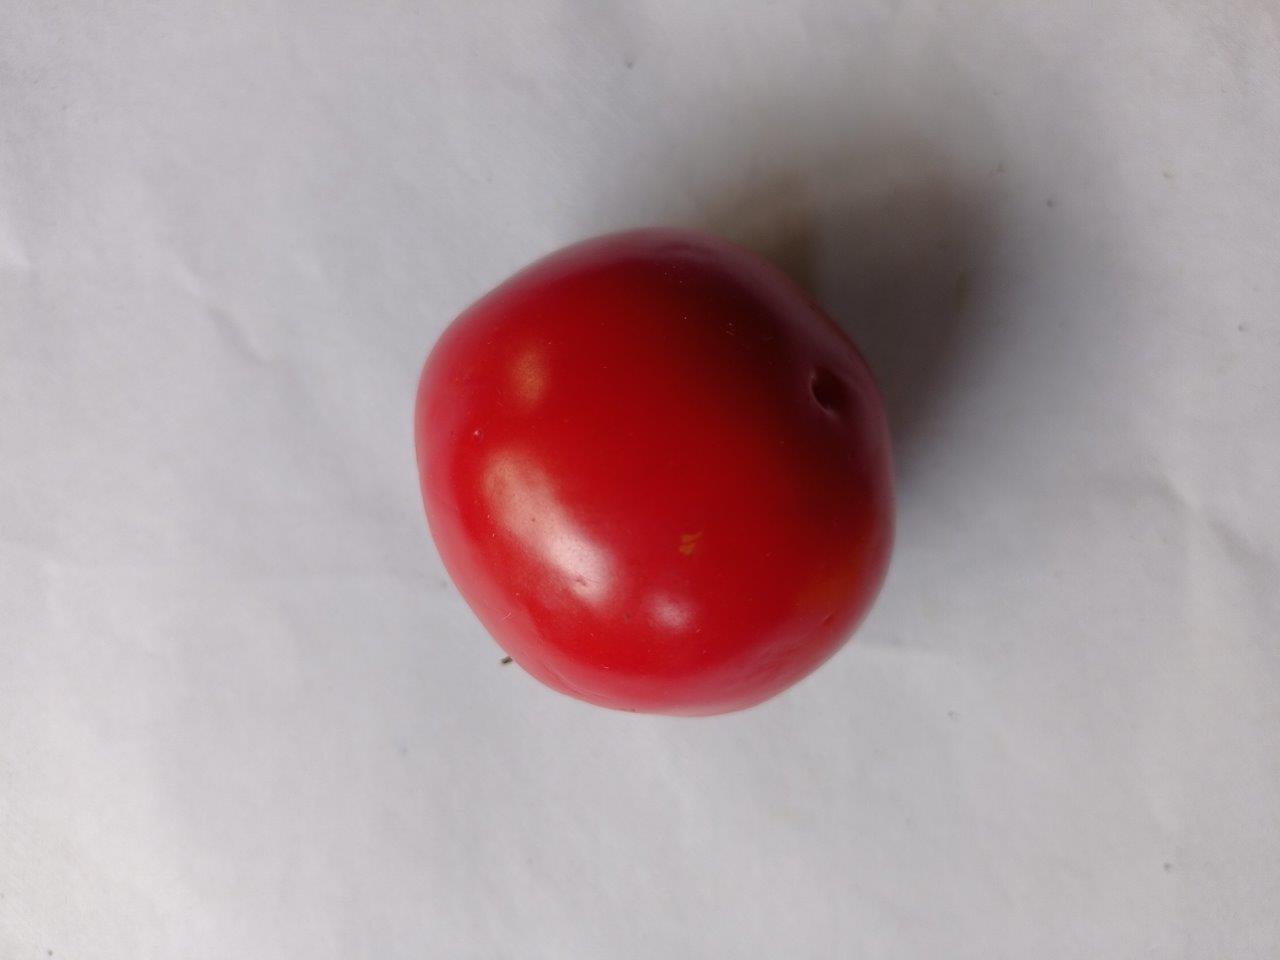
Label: Fresh